Militari

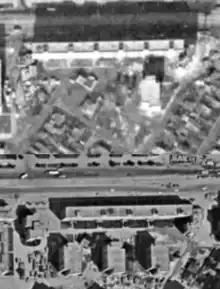
Block OD16 before and after the earthquake, seen from KH-9

In 1948, tram line 13 ceased to run for two years while public works were conducted in relation to the sewage network in the village, works which continued up to 1950 and also resulted in the full double-tracking of line 13, which was then extended to Pantelimon. With the administrative reform of 1950, the Militari commune eventually became part of the city of Bucharest, specifically part of the 16 February District. The first housing program at the time involved the construction of semi-detached houses in the 1950s. At the same time the military clothes factory became the APACA factory, whose buildings still stand to this day (albeit for other purposes). The first block was finished in 1958 and it is believed to be the first apartment building in Bucharest to use prefabricated panels at the time, situated at Iuliu Maniu Avenue nr 10.